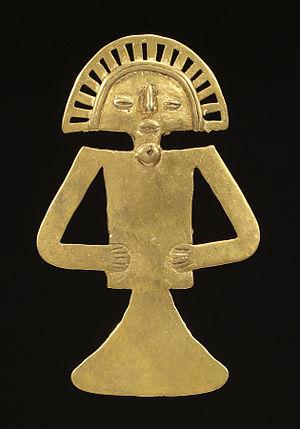
Les civilisations précolombiennes en Colombie sont aujourd'hui l'objet de l'intérêt de la science et de la culture, la connaissance de ces civilisations étant une manière de s'approcher de l'identité et de la genèse de la nation colombienne. Bien que l'époque précolombienne puisse se révéler complexe et que dans de nombreux cas les informations disponibles soient incomplètes ou interprétées selon différents points de vue, elle intéresse des sciences telles que l'archéologie, l'anthropologie, l'histoire, la sociologie et d'autres. Dans l'étude de l'époque précolombienne sur le territoire national, les travaux et l'avancée des recherches dans les autres pays d'Amérique sont utiles.